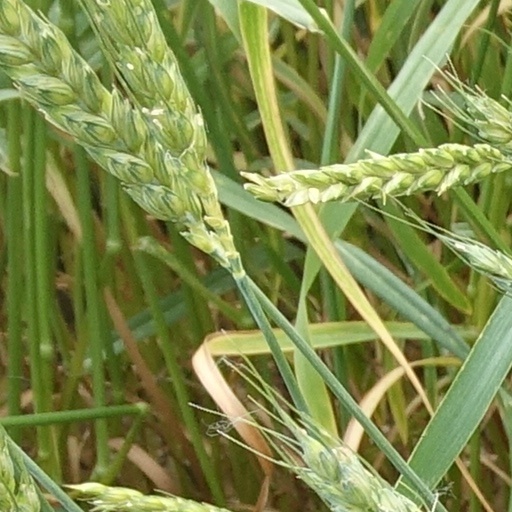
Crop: wheat